Type 98 Ta-Se

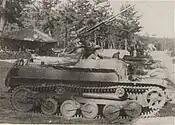
Side view of SPAAG Ki-To

During development of an AA gun tank, the Imperial Japanese Army experimented with various configurations. Prior to the Type 98 Ta-Se, an earlier prototype was produced that was known as the experimental Type 97 Ki-To self-propelled anti-aircraft gun. The original Type 97 Te-Ke tankette turret was removed, and a single Type 98 20 mm AA machine cannon was mounted on the modified chassis without a protective gun shield. It did not enter production.